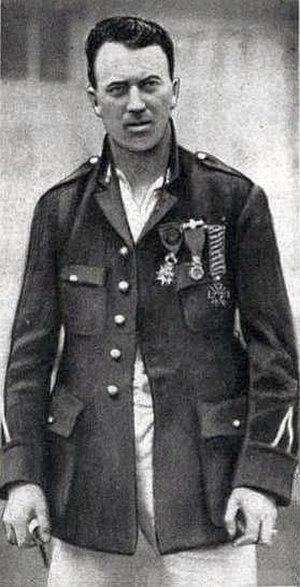
Maurice Boyau en 1918.
Maurice Boyau, plus tard renommé Joannès, né le 8 mai 1888 à Mustapha, en Algérie, et mort pour la France le 16 septembre 1918 à Mars-la-Tour, est un as de l'aviation de la Première Guerre mondiale crédité de trente-cinq victoires aériennes homologuées, la plupart sur des ballons d'observation allemands drachens.